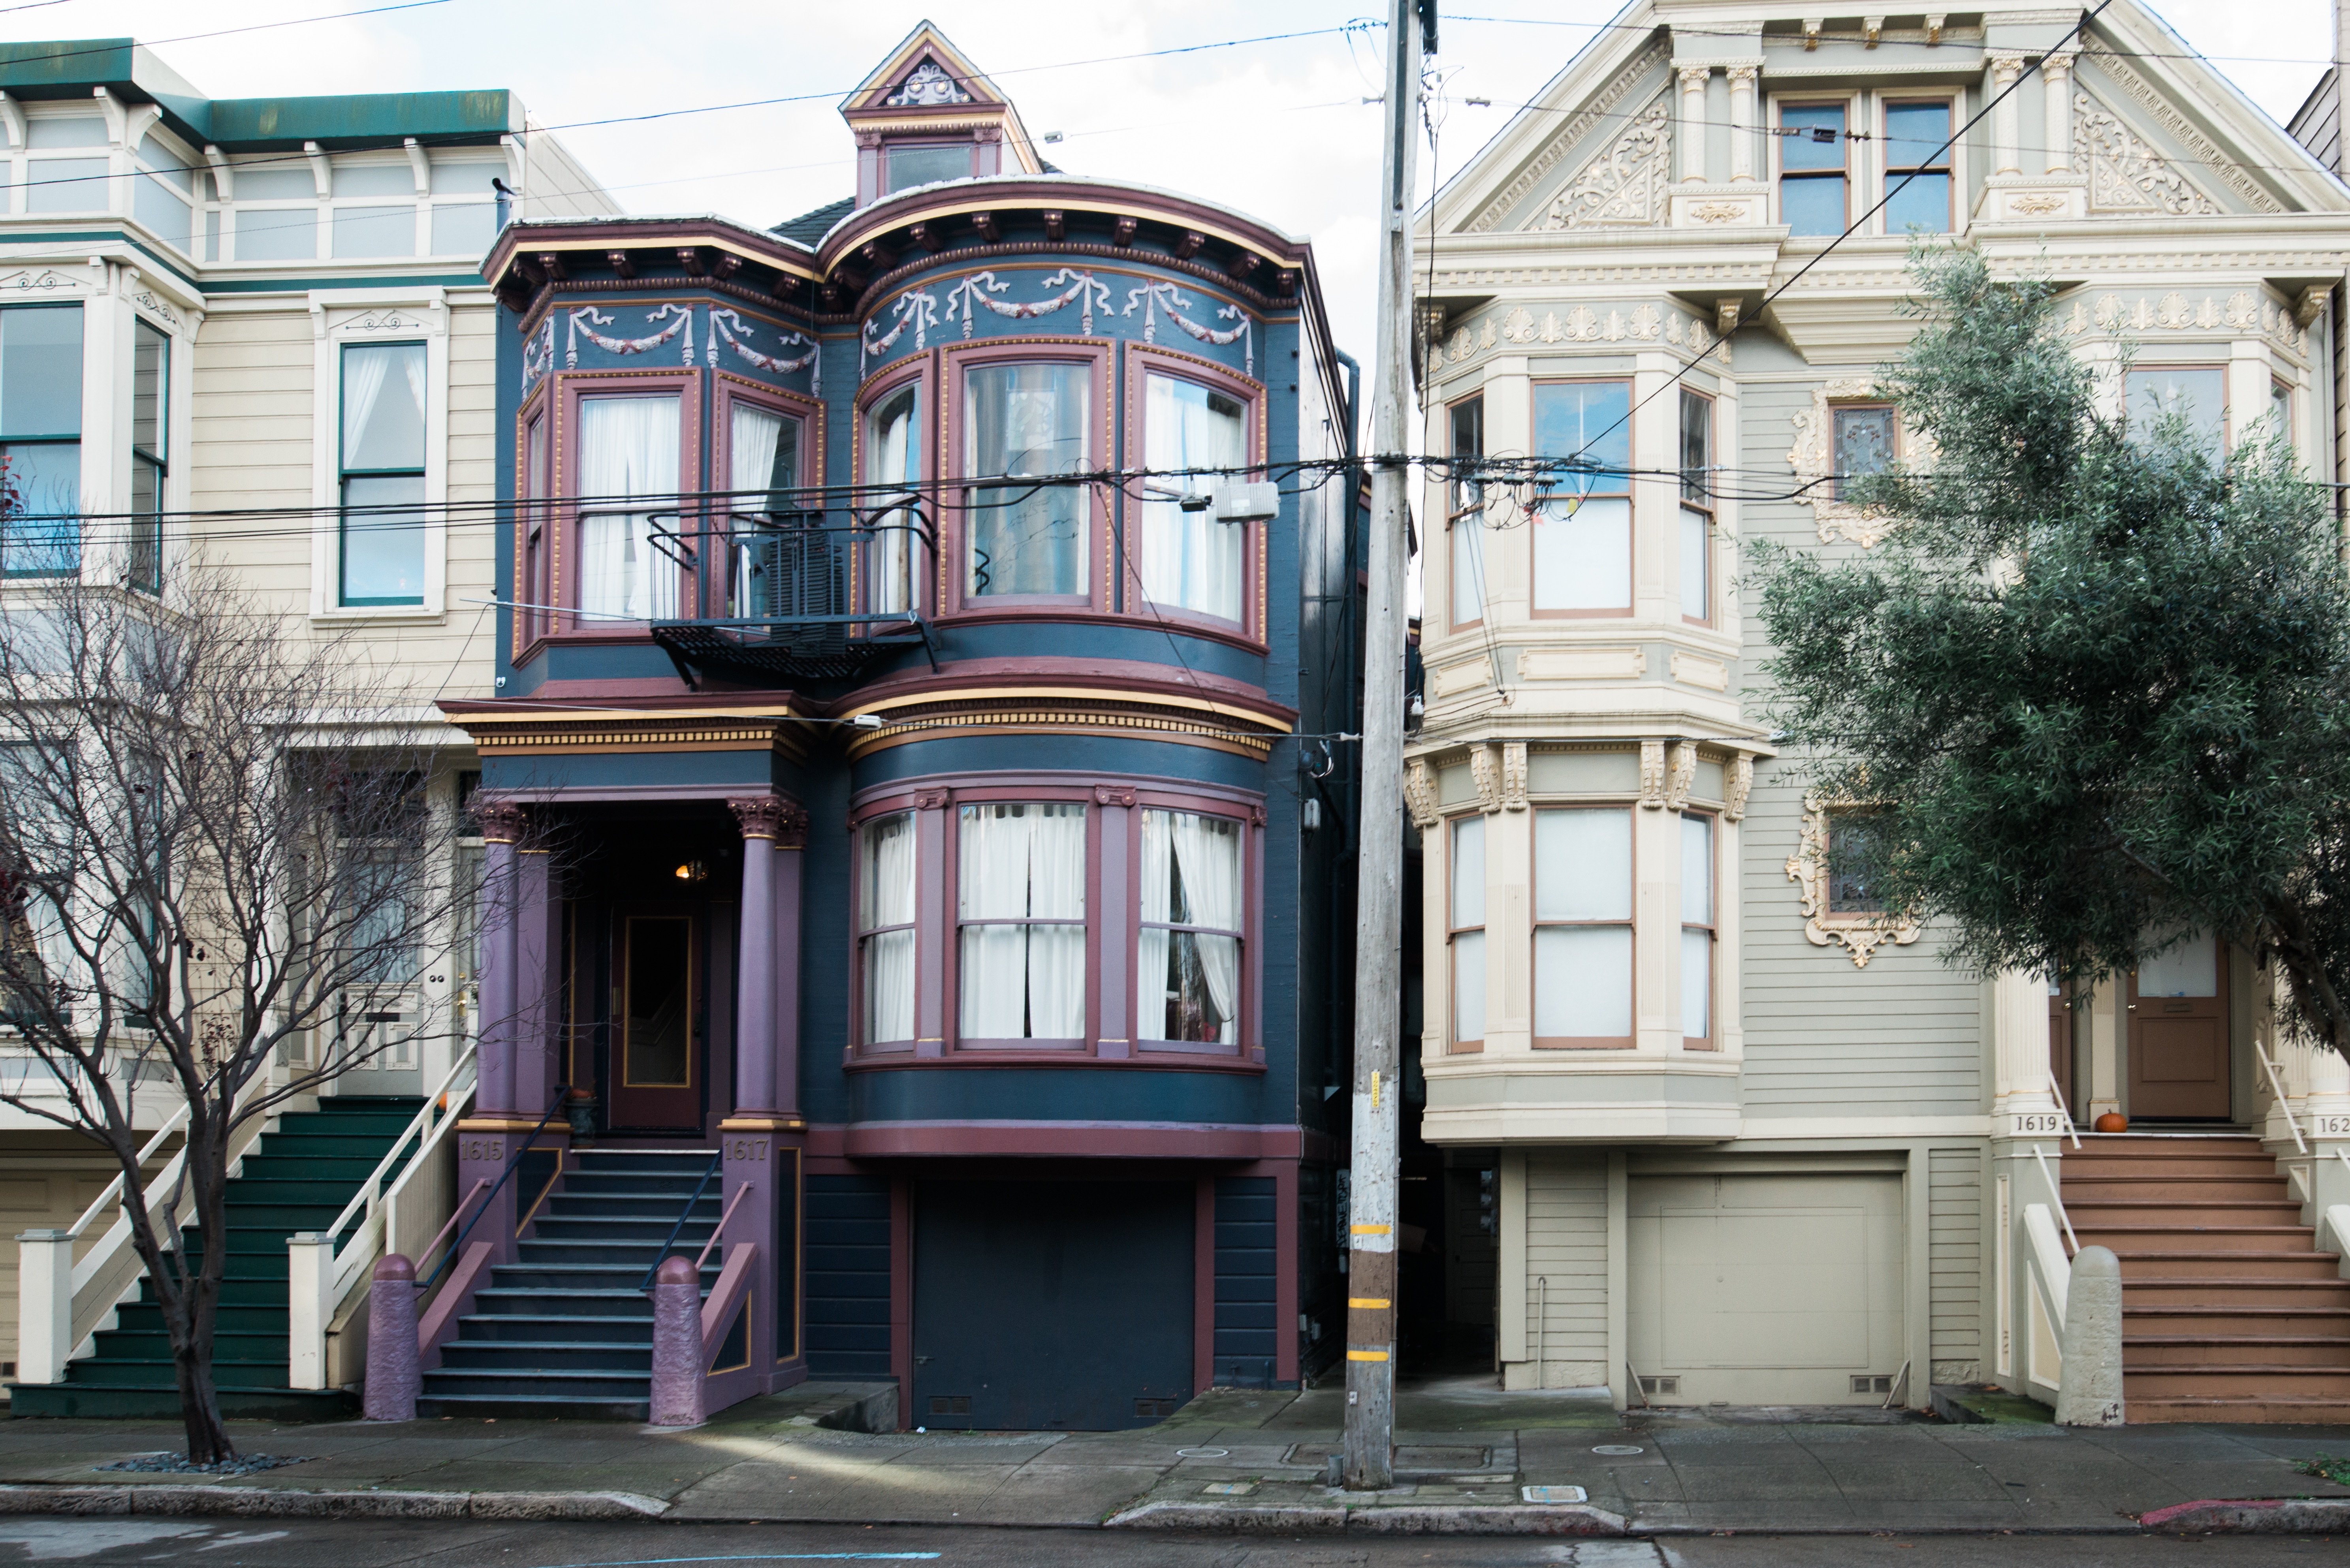
architecture, road, street, mansion, house, window, town, building, city, home, downtown, suburb, facade, estate, neighbourhood, urban area, residential area